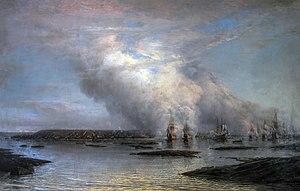
Le golfe de Finlande est un bras oriental de la mer Baltique séparant la Finlande de l'Estonie. Le delta de la Neva, au fond de ce golfe à l'est, offre une ouverture maritime à la Russie.